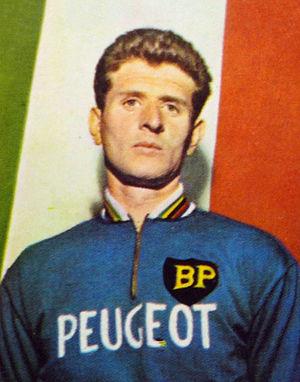
L'équipe cycliste Peugeot est une équipe française de cyclisme sur route, qui a existé de 1901 à 1989.